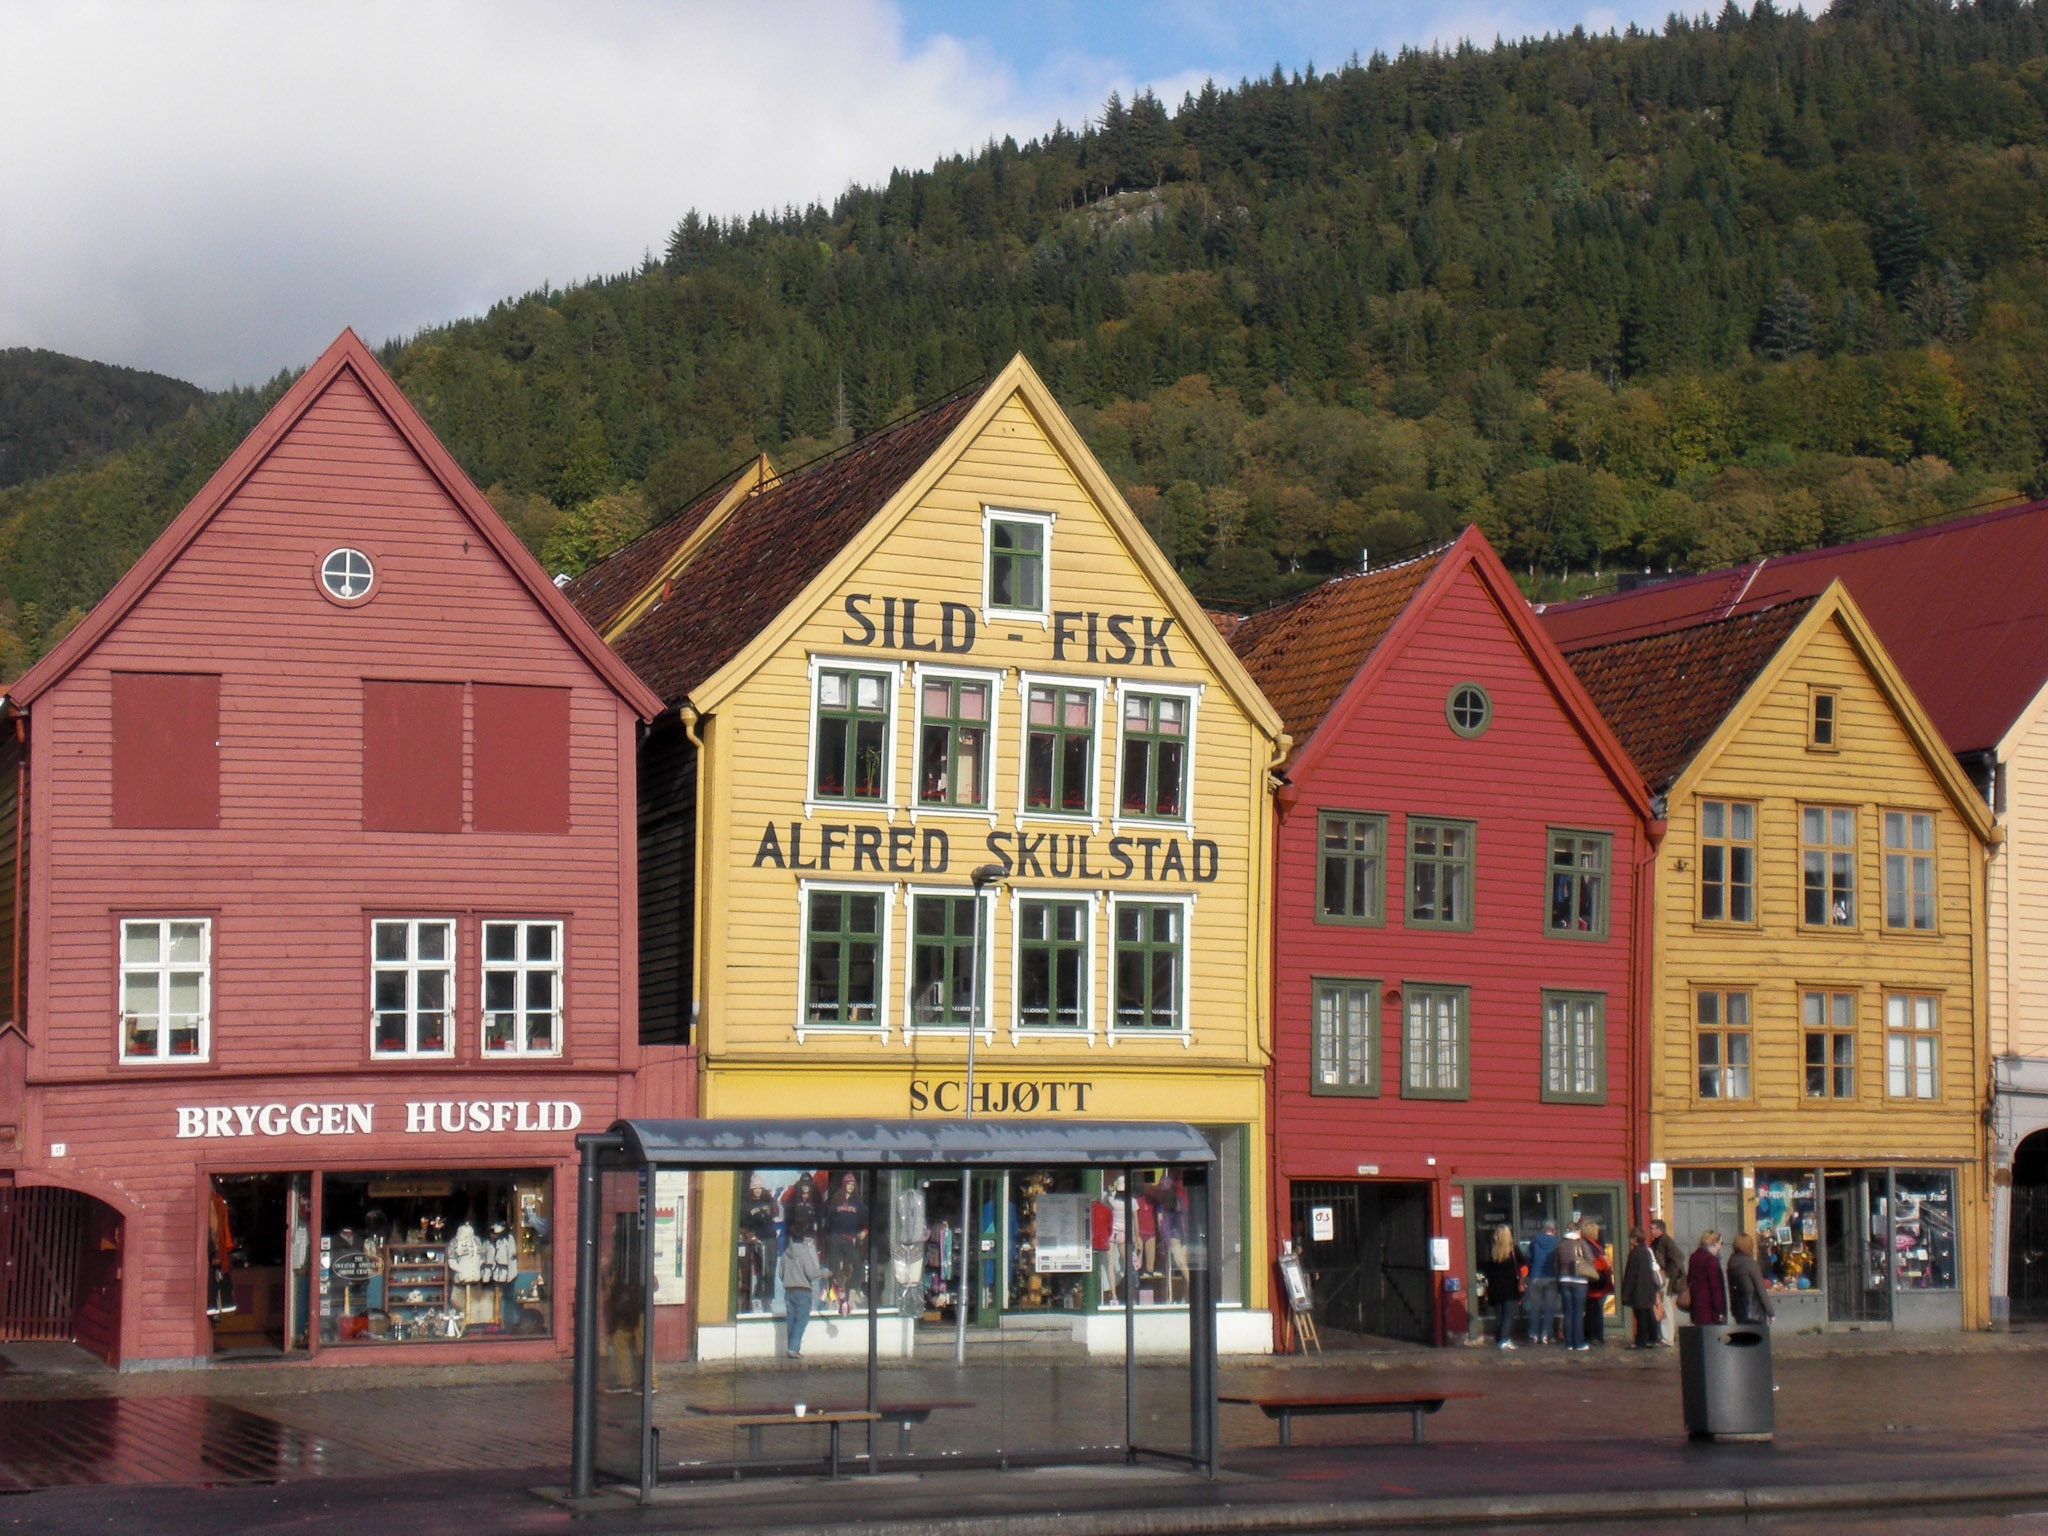
house, town, building, city, downtown, vacation, facade, mountains, norway, scandinavia, neighbourhood, residential area, human settlement